Austropuccinia

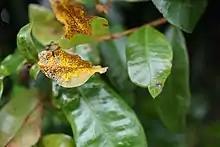
Myrtle rust on lilly pilly leaves.

Since first being detected in 2010, myrtle rust has spread rapidly with entire plant species now under threat. In Australia, the family Myrtaceae - which includes eucalypts, melaleuca and lilly pilly - is diverse, widespread and important to many native ecosystems.